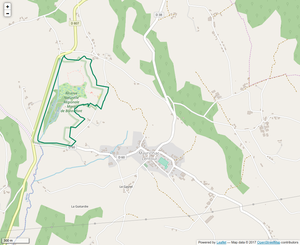
Périmètre de la RNR du marais de Bonnefont.
La réserve naturelle régionale du marais de Bonnefont est une réserve naturelle régionale située en Occitanie. Classée en 2011, elle occupe une surface de 42 hectares dans le Parc naturel régional des Causses du Quercy et protège la plus vaste roselière du département du Lot.